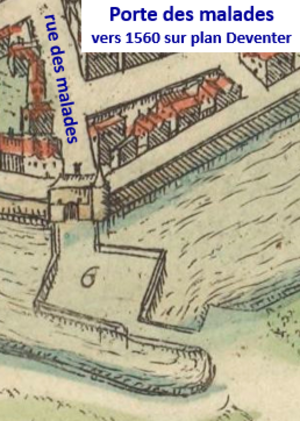
Porte des Malades vers 1560. Extrait du plan de Lille Deventer ou Guichardin
La porte de Paris ou porte des malades, est une porte de ville de la ville de Lille construite pour partie à la fin du XVIIᵉ siècle en arc de triomphe pour célébrer les victoires de Louis XIV. Elle est classée monument historique en 1875.